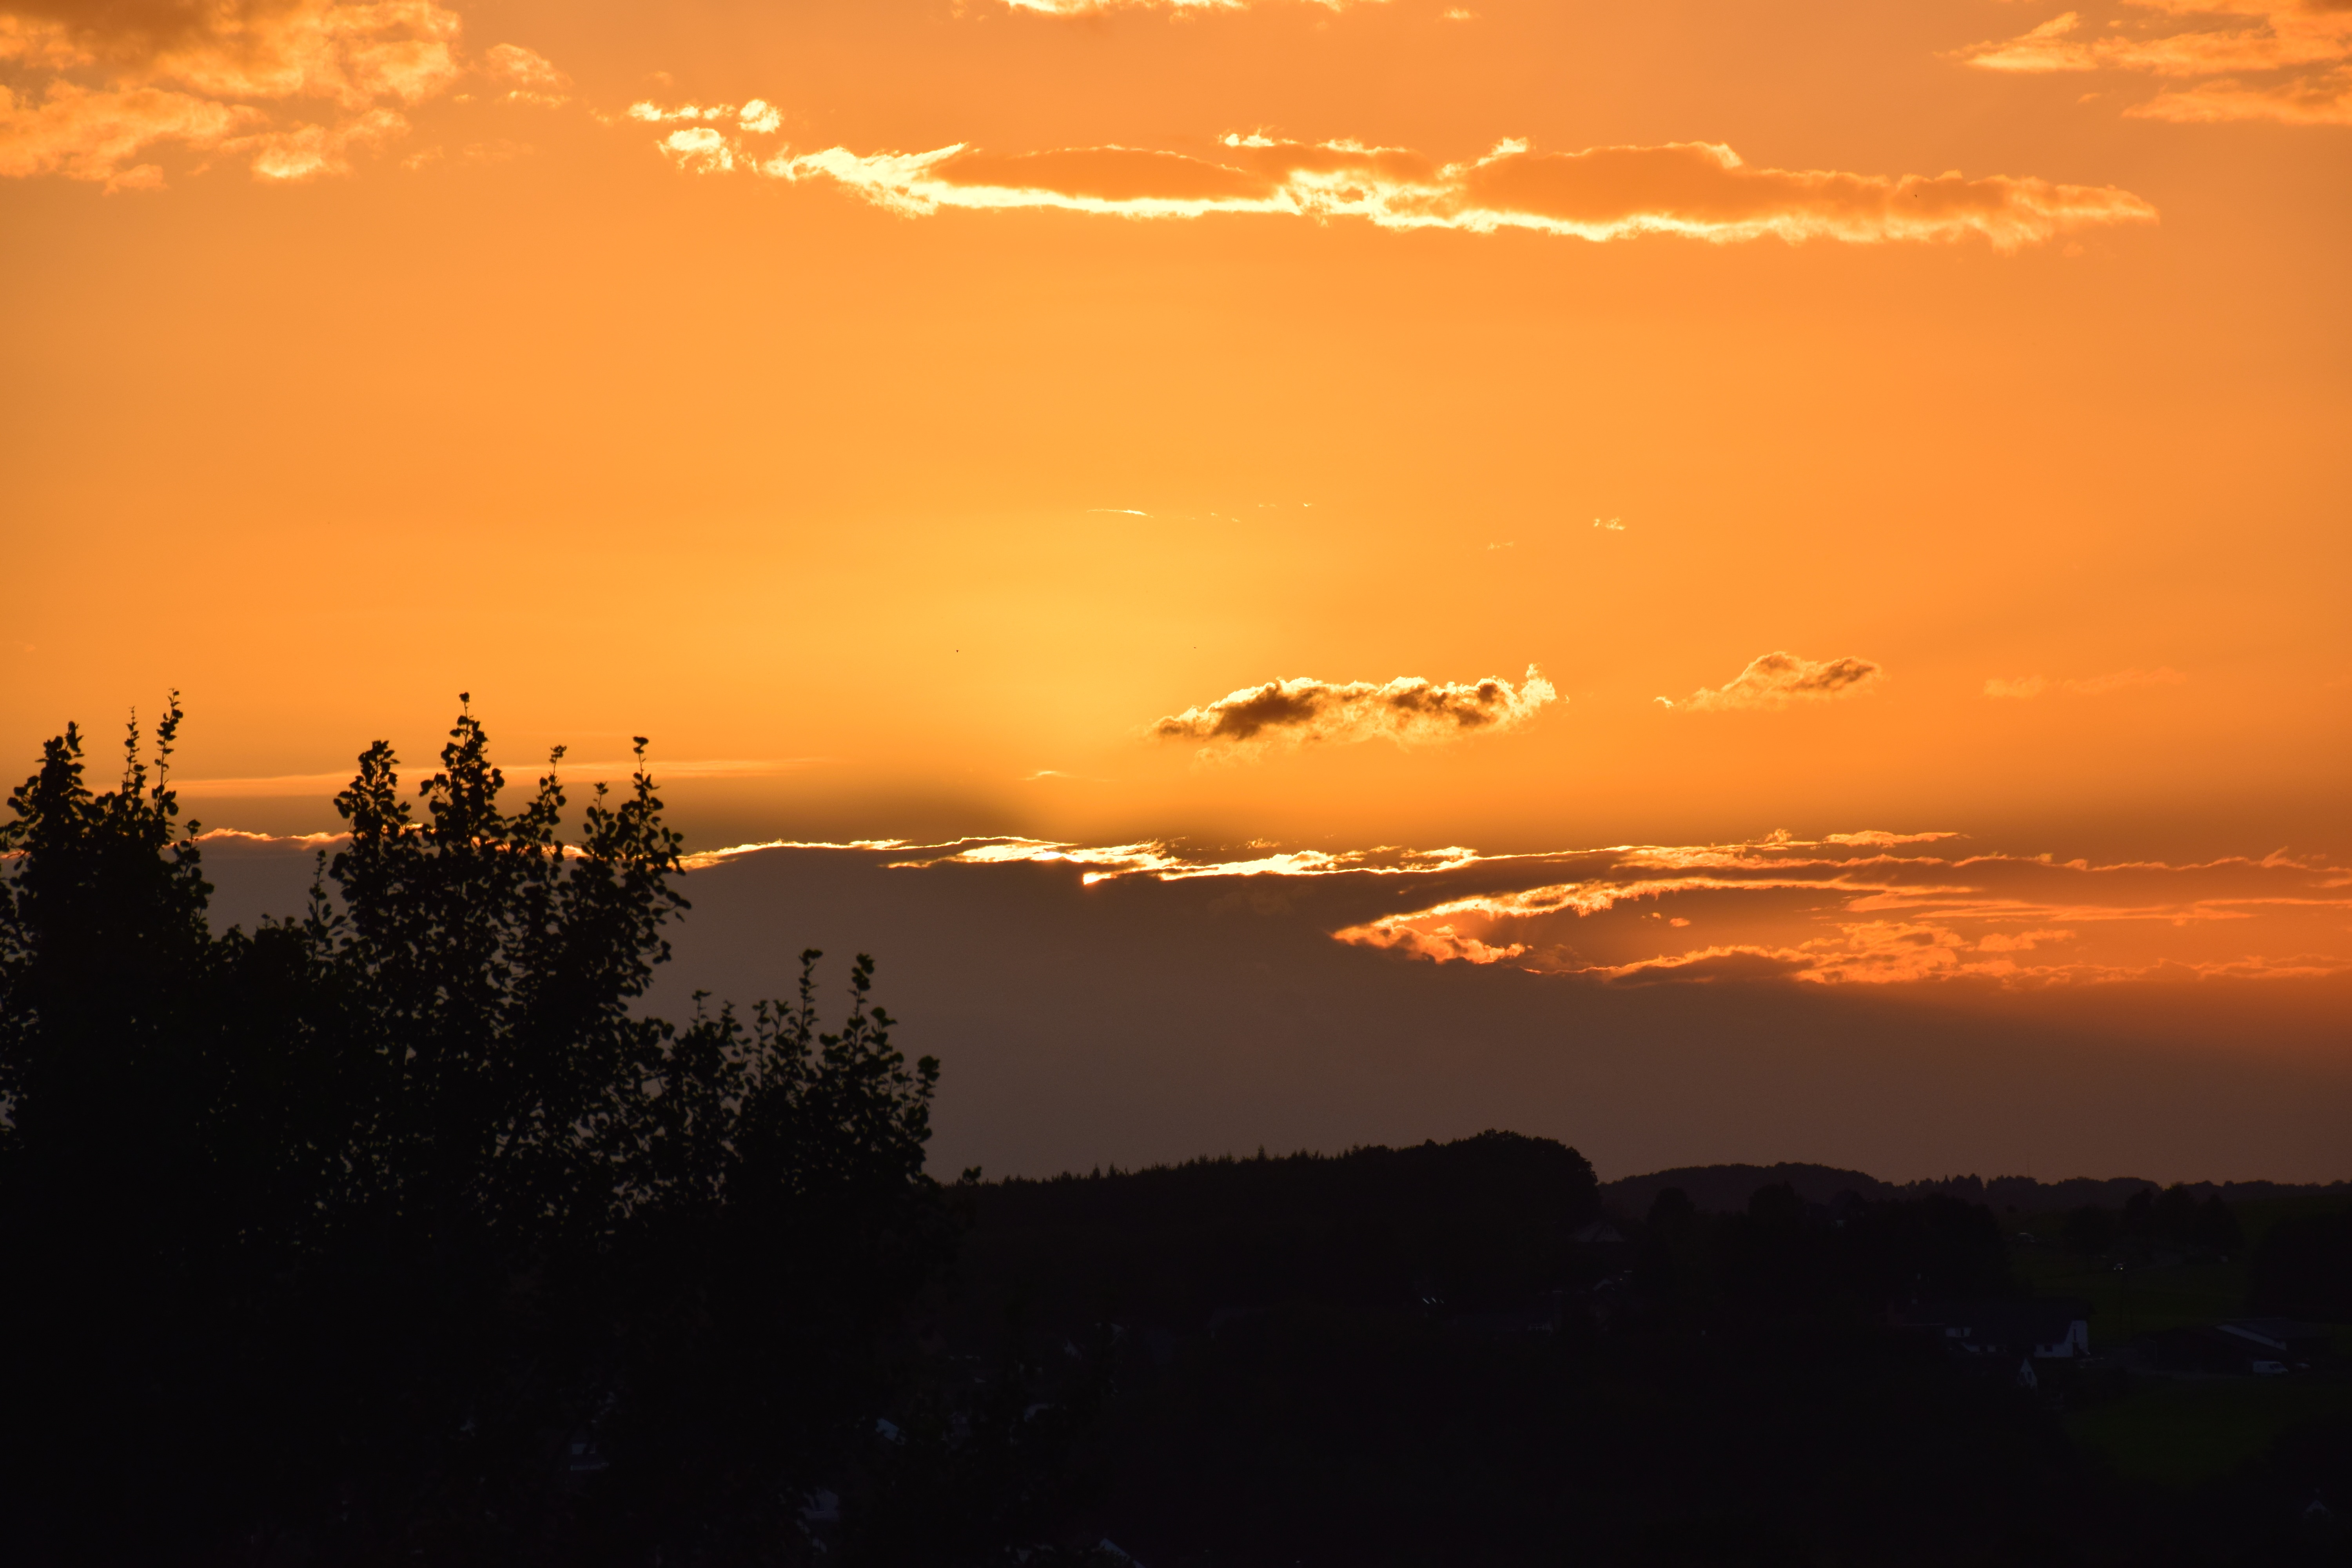
sea, nature, horizon, cloud, sky, sun, sunrise, sunset, sunlight, morning, dawn, atmosphere, dusk, evening, romance, clouds, abendstimmung, afterglow, evening sky, atmospheric phenomenon, red sky at morning